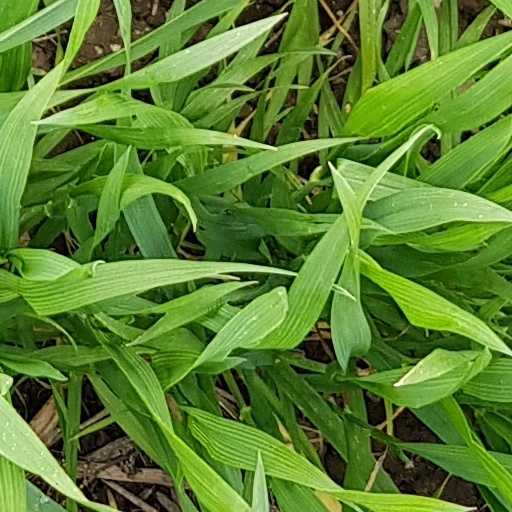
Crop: wheat